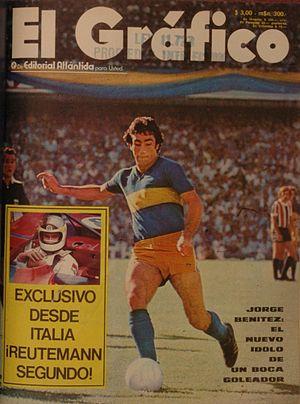
Jorge José Benítez, né le 3 juin 1950 à Gobernador Castro, est un footballeur international et entraîneur argentin.